Life Guards' Dragoon Music Corps

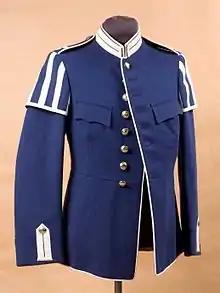
Jacket m/1895 of the Life Guards with musician's swallows nests (other ranks only)

LDK's full dress is Pattern 1895. Originally a battle dress, it is now worn in three different versions: Full Dress Ceremonials, No1 Dress and No2 Dress.